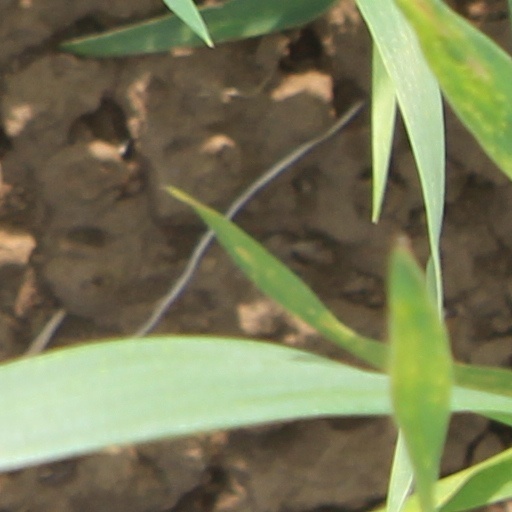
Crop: wheat